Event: Nepal Earthquake
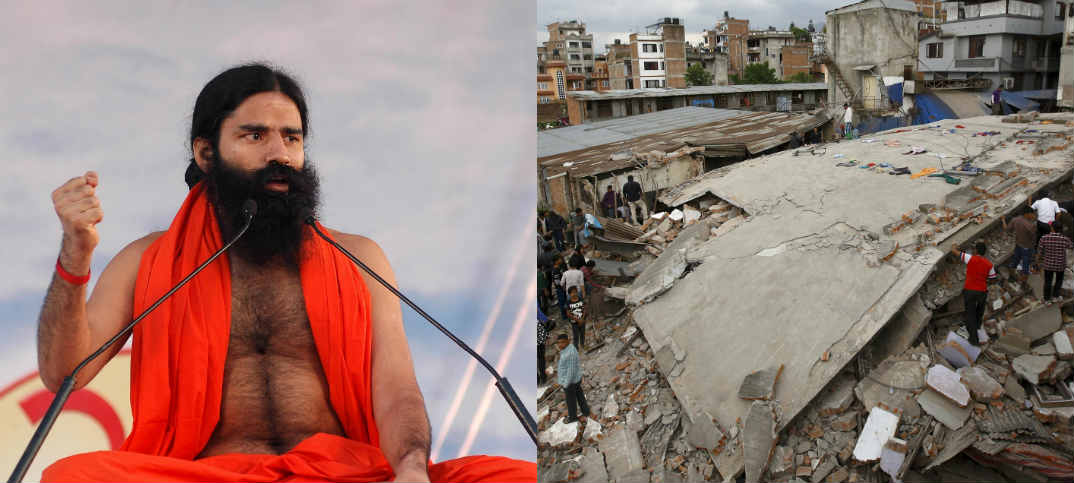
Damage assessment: damage